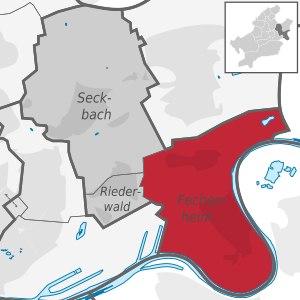
Francfort-Fechenheim est un quartier de Francfort-sur-le-Main.